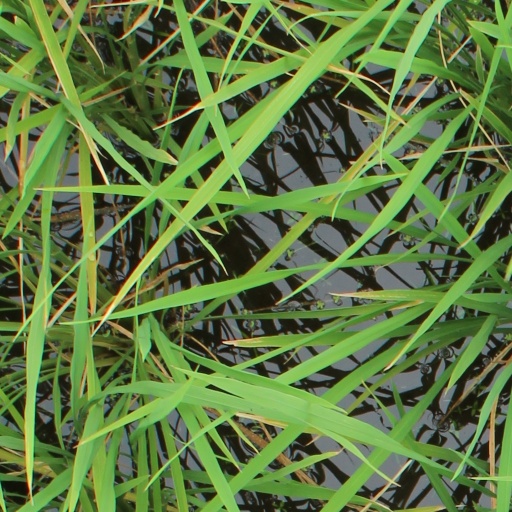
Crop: rice